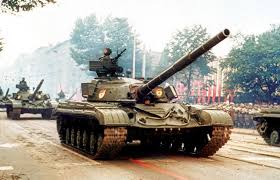
Label: Tank